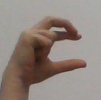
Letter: thal